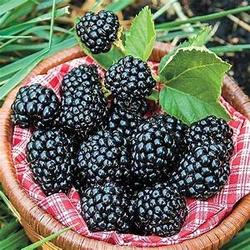
Label: Blackberry